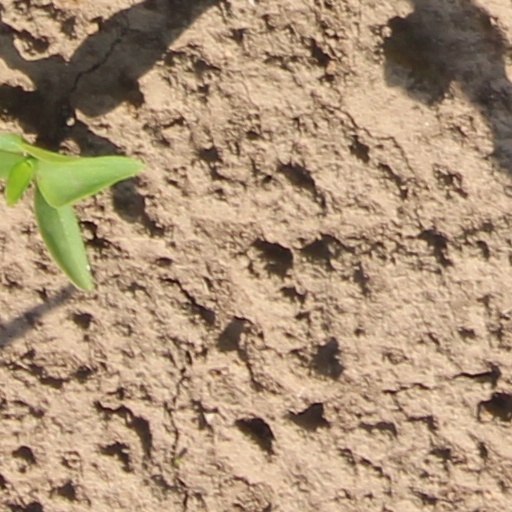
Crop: wheat